Rowing at the 2020 Summer Olympics – Women's coxless four

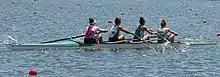
Bronze medalists: Ireland during a training at the 2020 Summer Olympics

The women's coxless four event at the 2020 Summer Olympics took place from 24 to 28 July 2021 at the Sea Forest Waterway. 40 rowers from 10 nations competed.